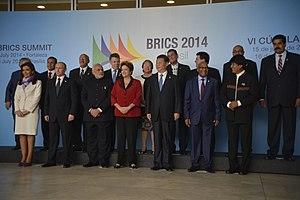
Les membres du BRICS et les invités au 6e sommet des BRICS 2014.